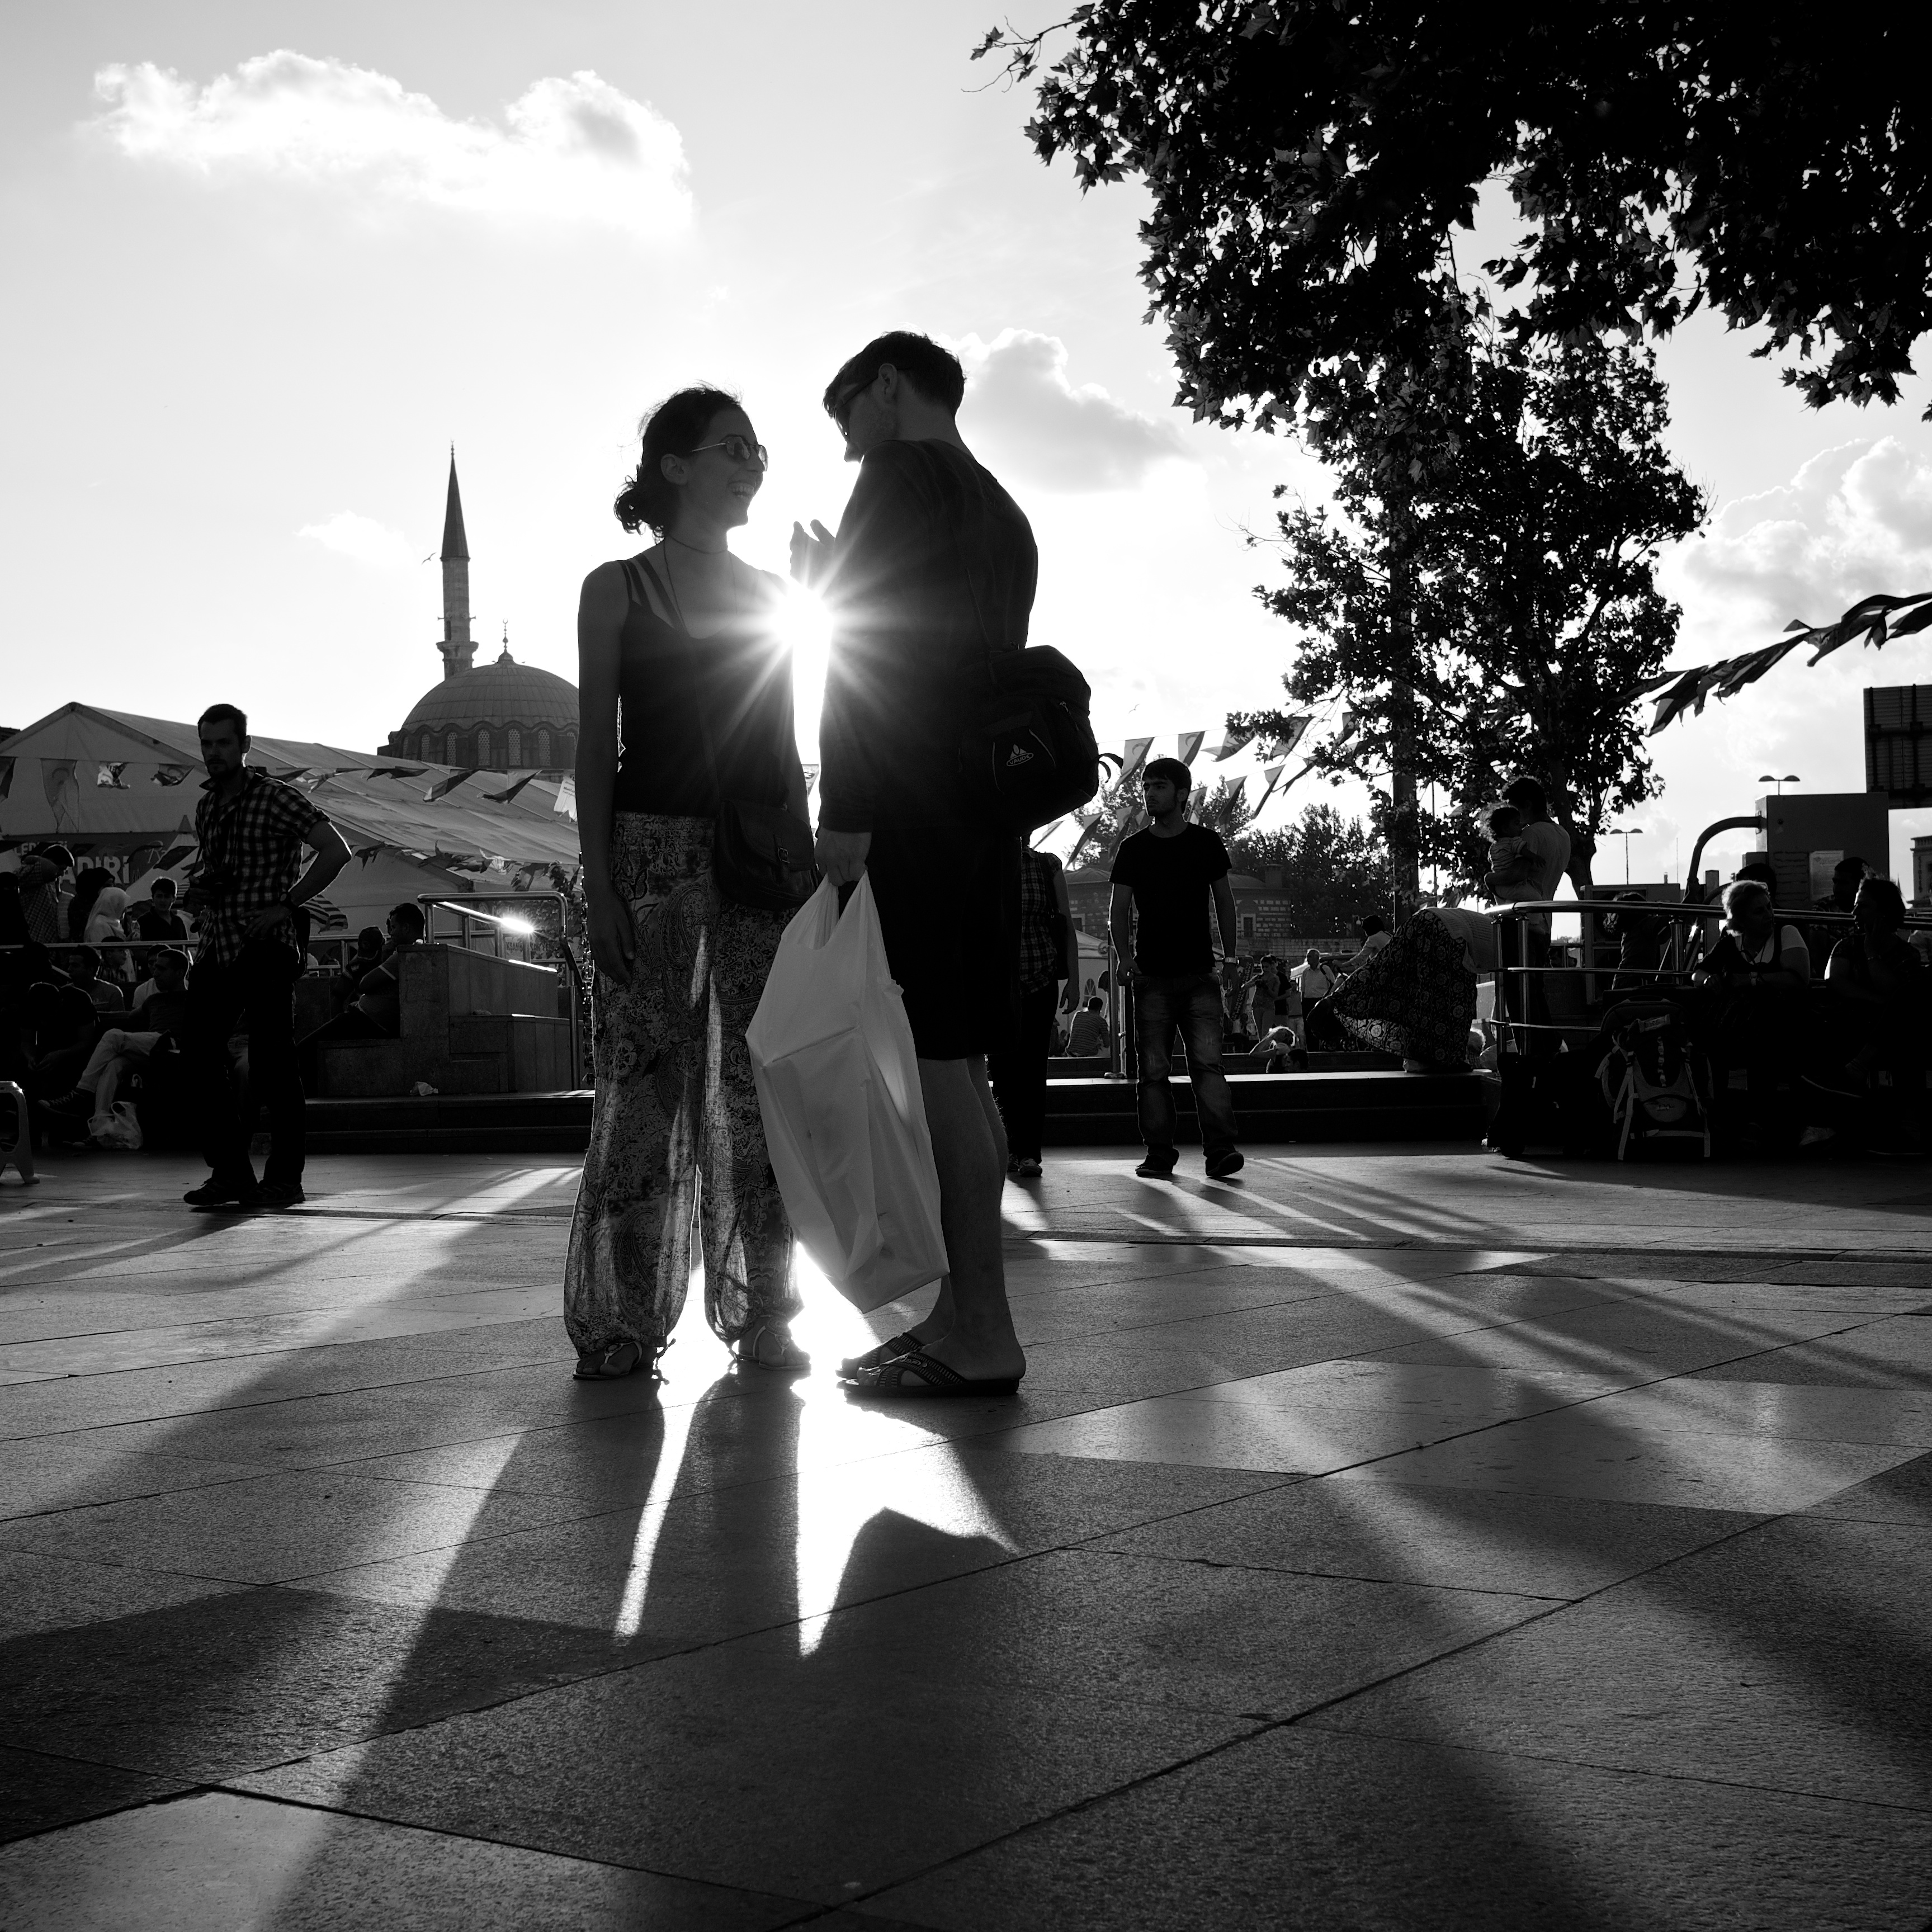
silhouette, black and white, white, street, photography, ebook, shadow, training, darkness, black, monochrome, streetphotography, flickr, thomas, video, olympus, photograph, omd, fuji, leica, monochrom, leuthard, hcb, thomasleuthard, monochrome photography, film noir